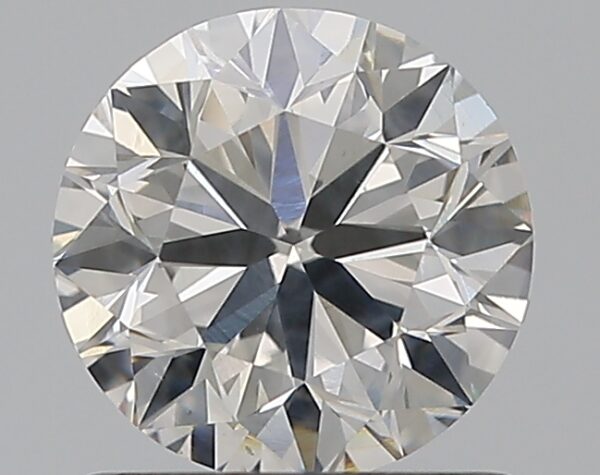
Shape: round
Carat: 1
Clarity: SI2
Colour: F
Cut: VG
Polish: EX
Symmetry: VG
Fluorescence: N
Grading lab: GIA
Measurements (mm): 6.16 x 6.24 x 3.99